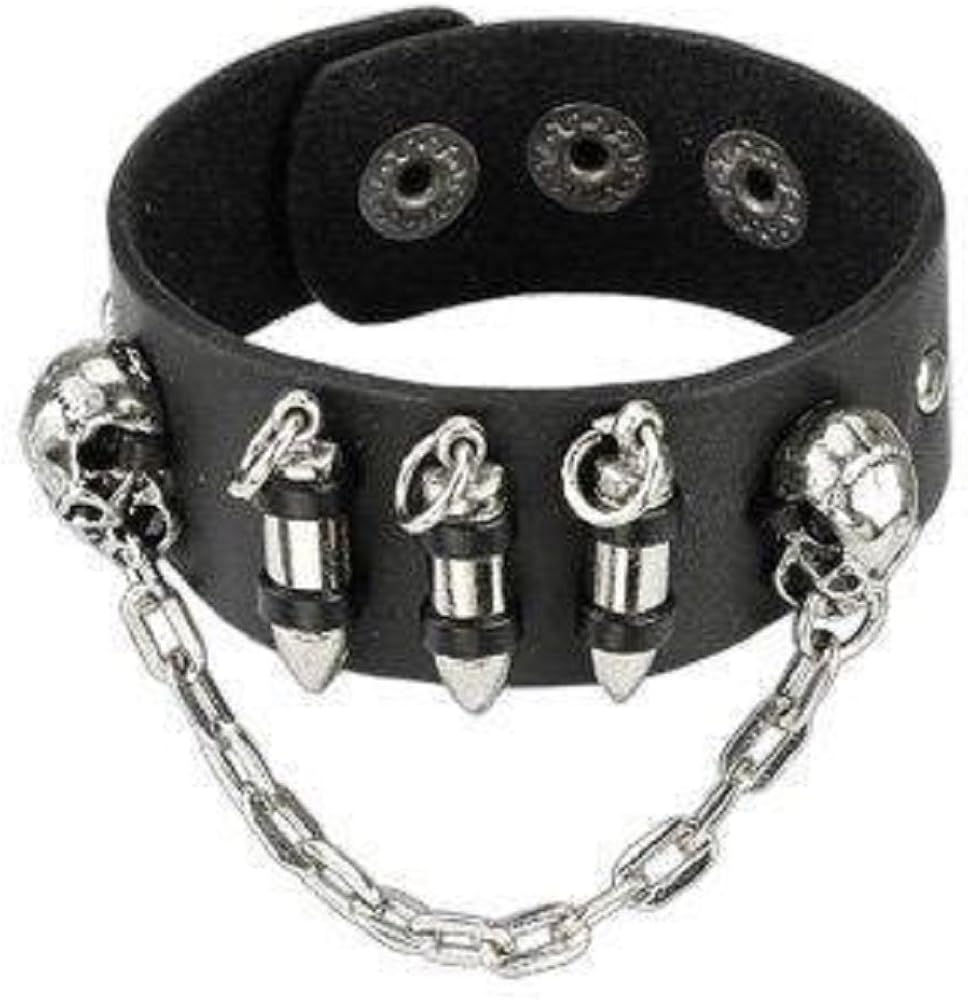
Body Accentz Black Leather Bracelet with Chained Skulls and Three Bullets with Adjustable Snap Button Closure
Category: AMAZON FASHION
leather bracelet
Features: leather bracelet